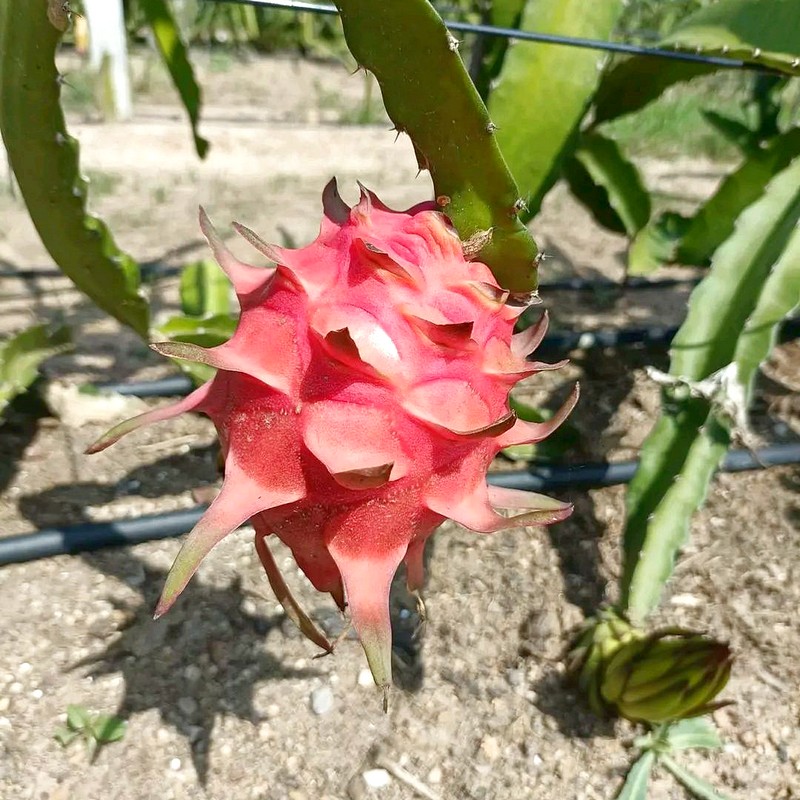
Label: Fresh Dragon Fruit